South African Infantry School

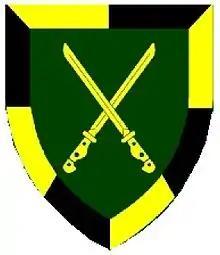
SANDF Infantry School emblem

The South African Infantry School is within the Army Base in Oudtshoorn, Western Cape. The Infantry School, now at Oudtshoorn, was established in November 1953, after a history dating back to the South African Military School in Bloemfontein, established in 1912. It is the Infantry’s “centre of excellence” and offers a number of infantry-specific courses to regulars and Reservists.